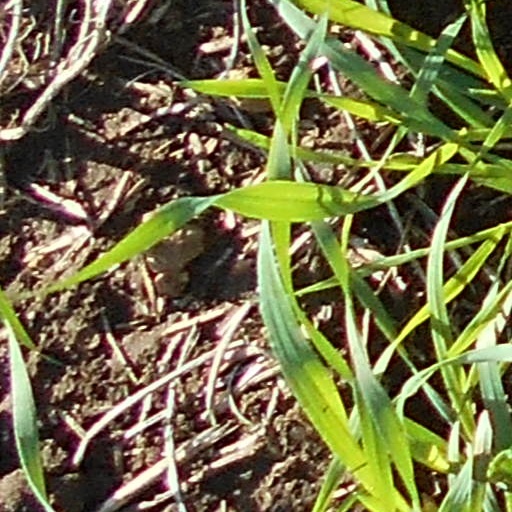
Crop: wheat